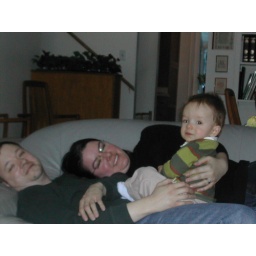
On the couch in the living room of our house in Colorado, December 2006.